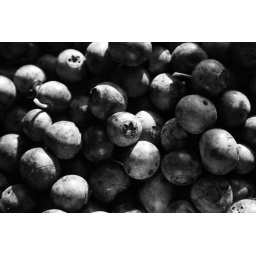
Blueberries in black & white